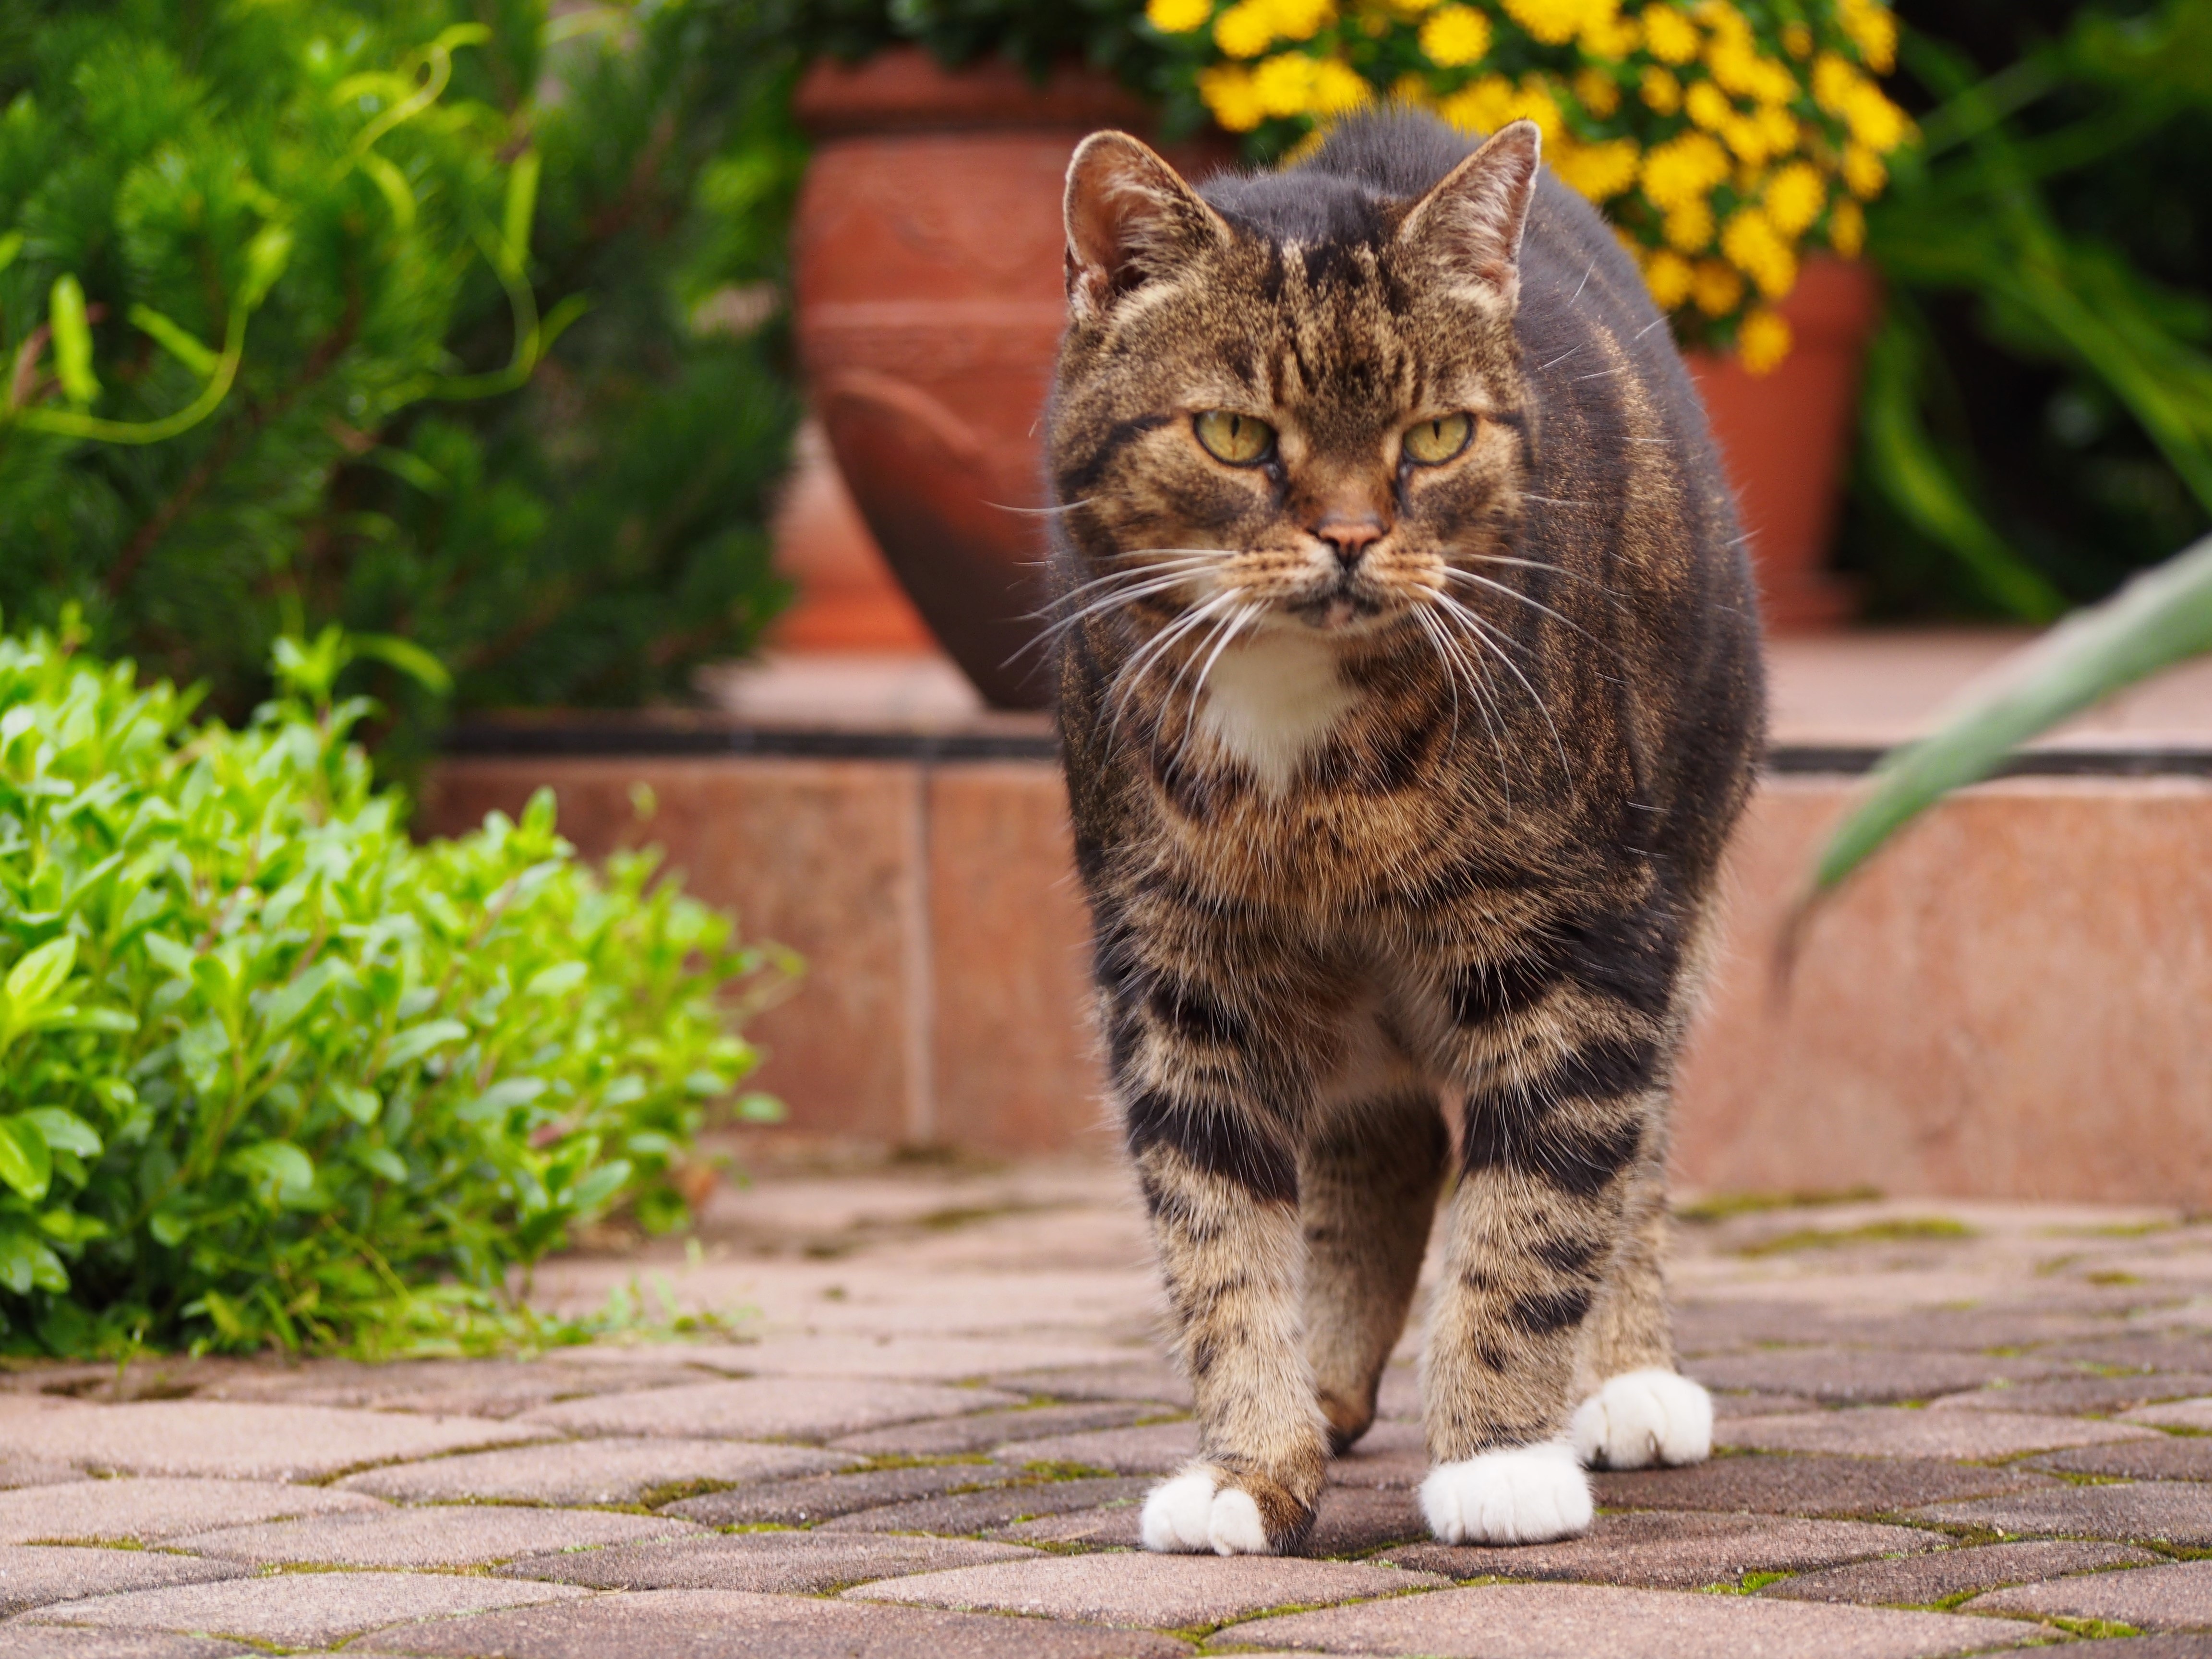
grass, animal, fur, coat, kitten, cat, tabby, mammal, fauna, friend, mustache, whiskers, kitty, look, vertebrate, tomcat, domestic cat, futrzak, looking cat, feb, cat's eyes, bengal, european shorthair, wild cat, small to medium sized cats, cat like mammal, domestic short haired cat, pixie bob, rusty spotted cat